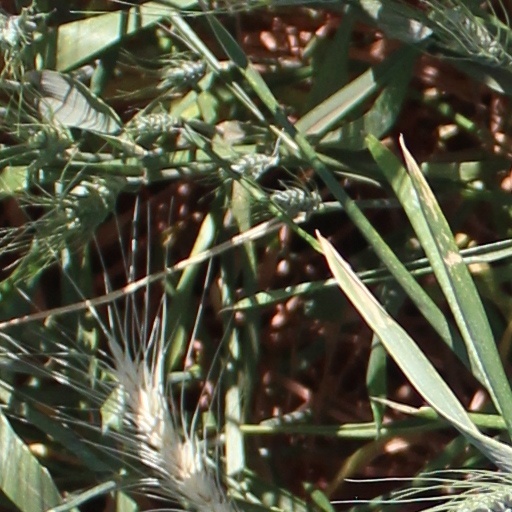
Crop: wheat